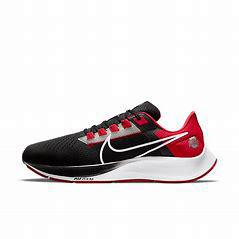
Brand: Nike
Model: College Air Zoom Pegasus 38